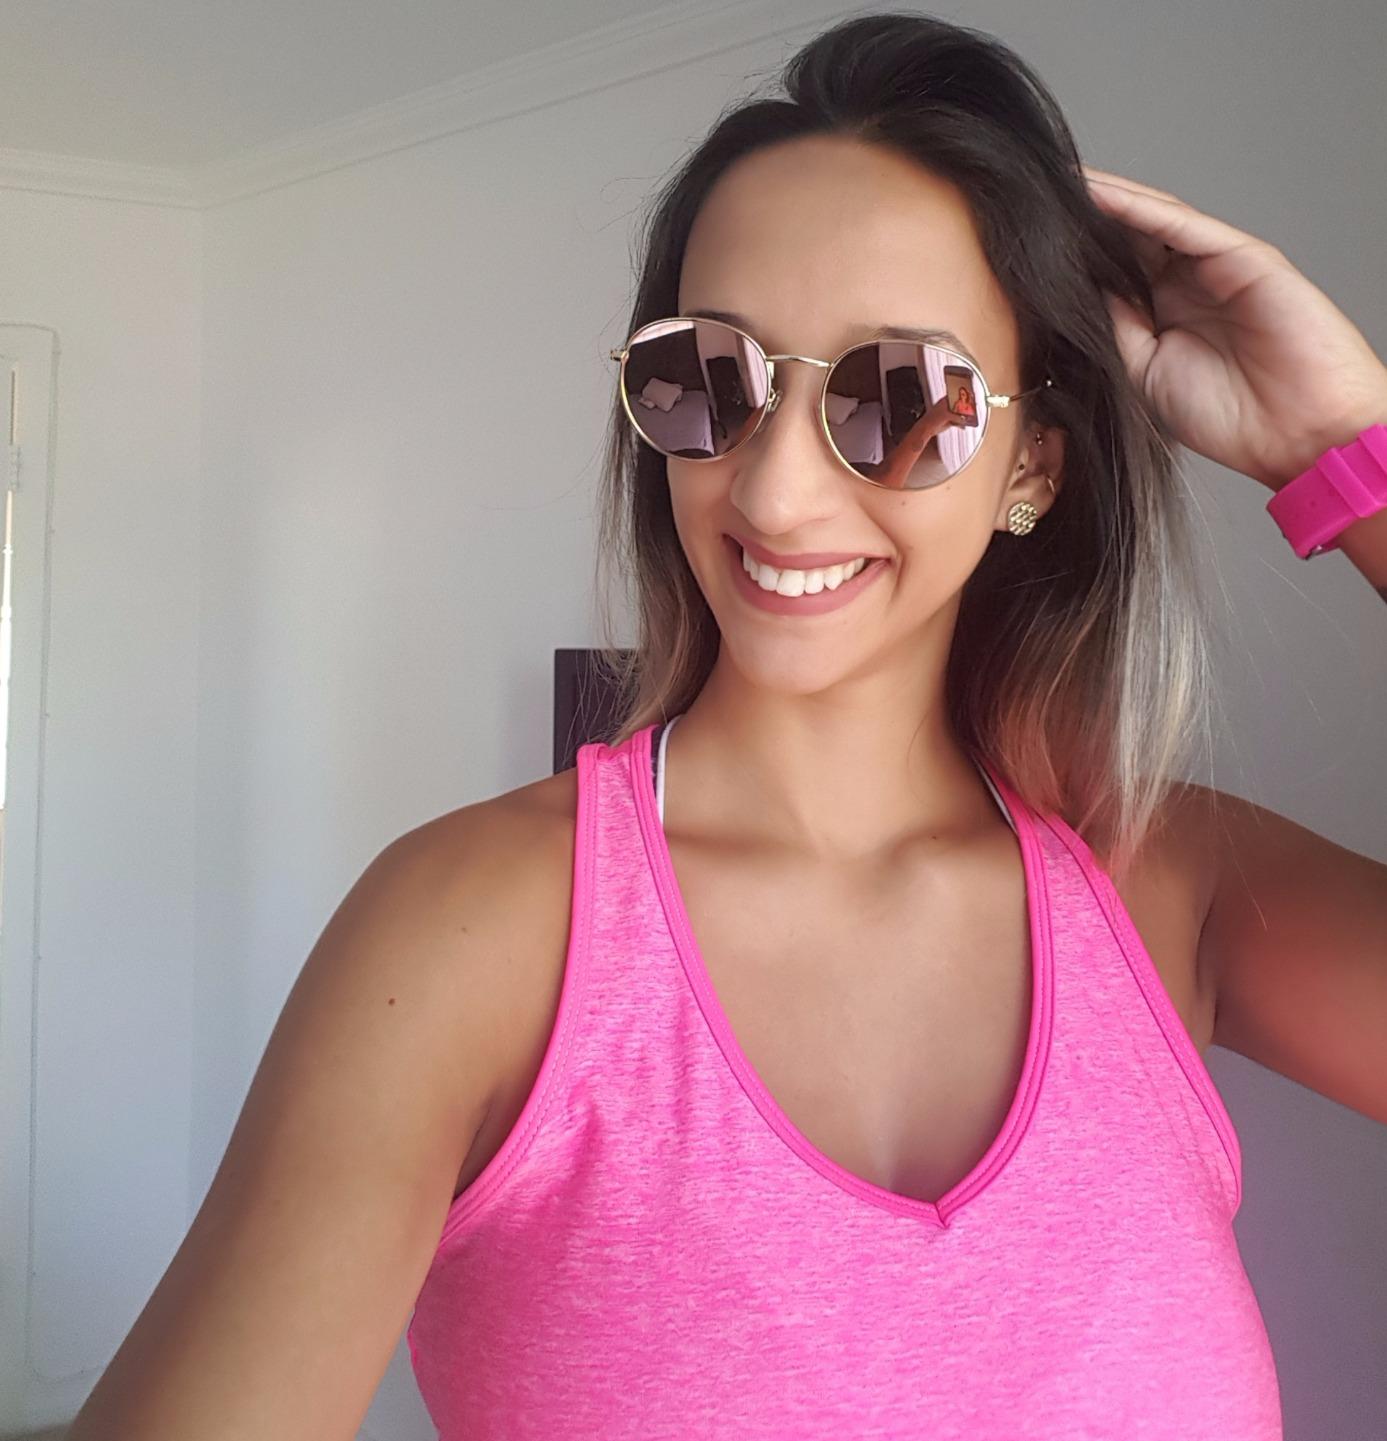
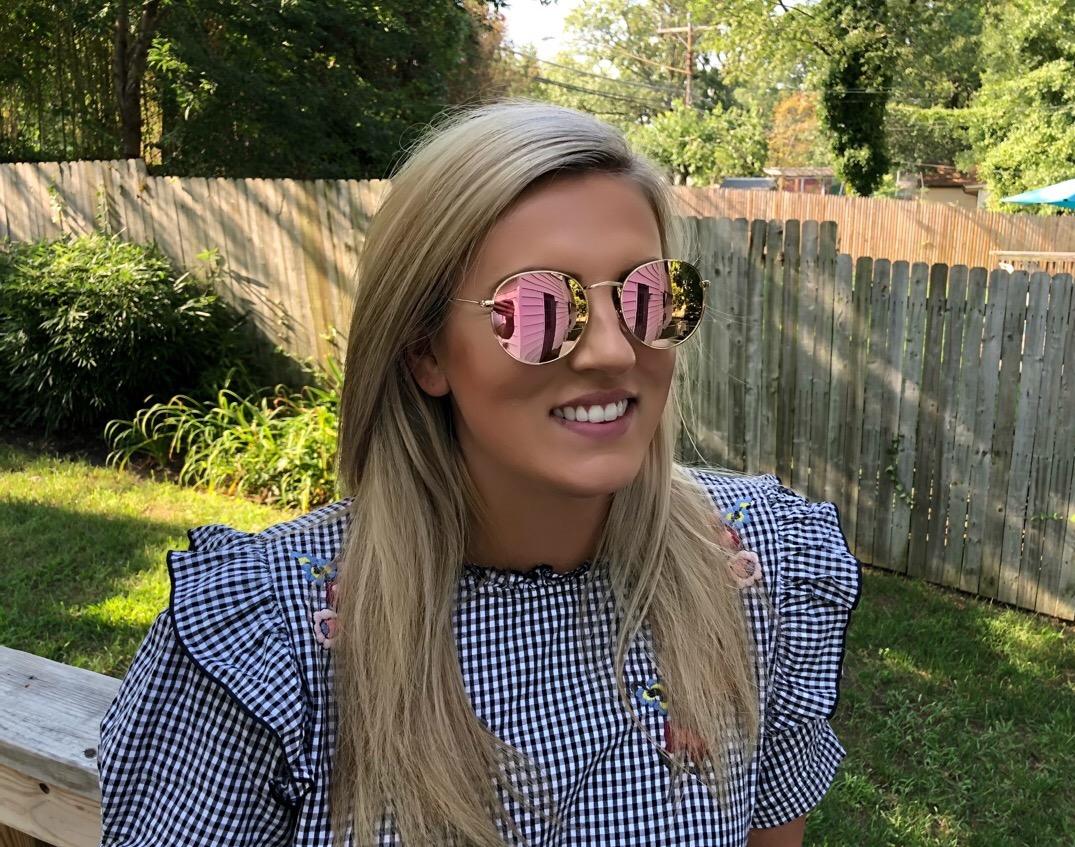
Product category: accessories_sunglasses
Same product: yes